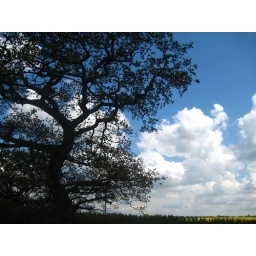
A tree by the side of a field I was driving past.